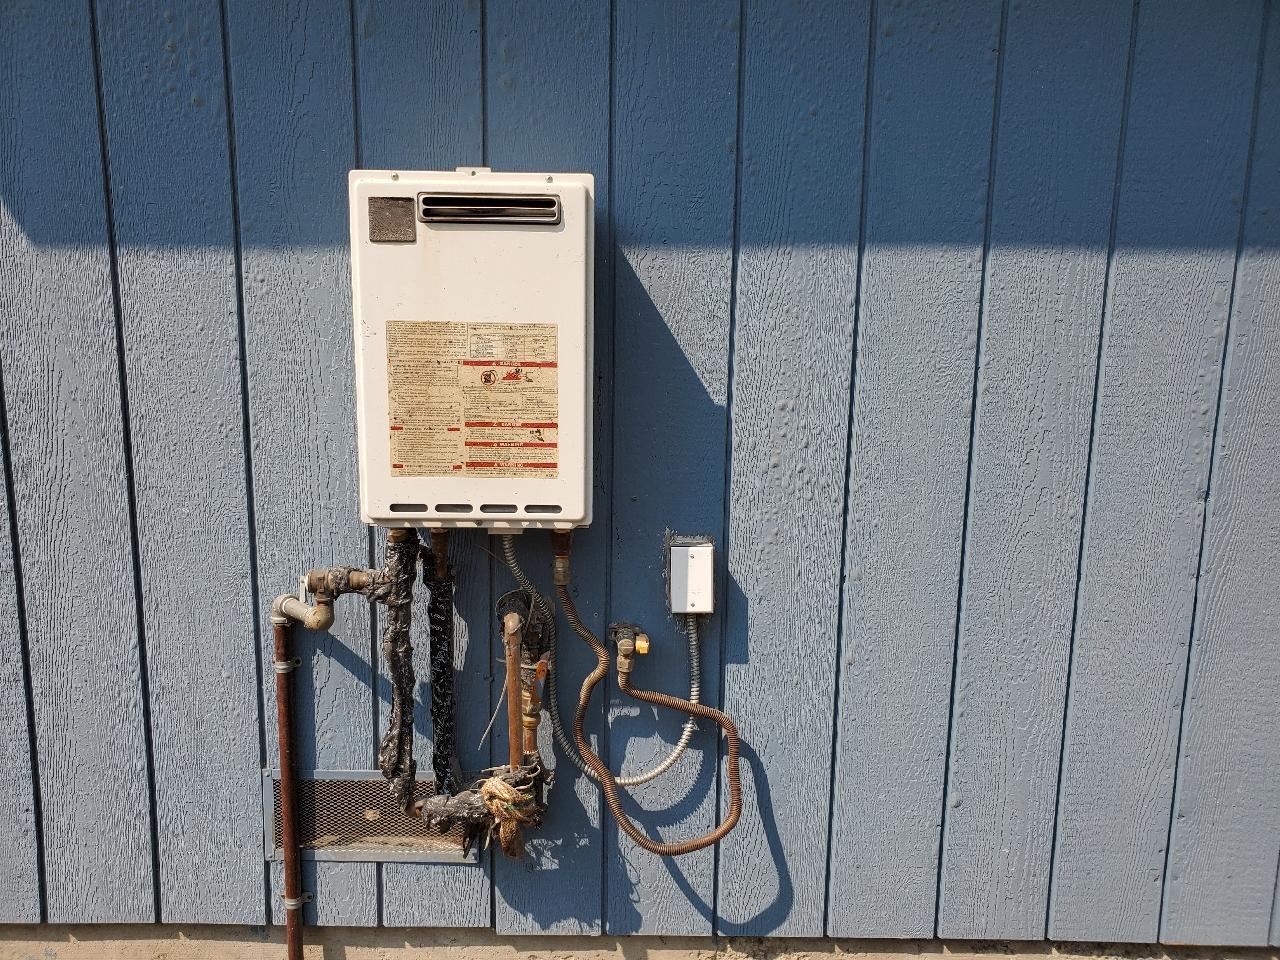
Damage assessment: affected